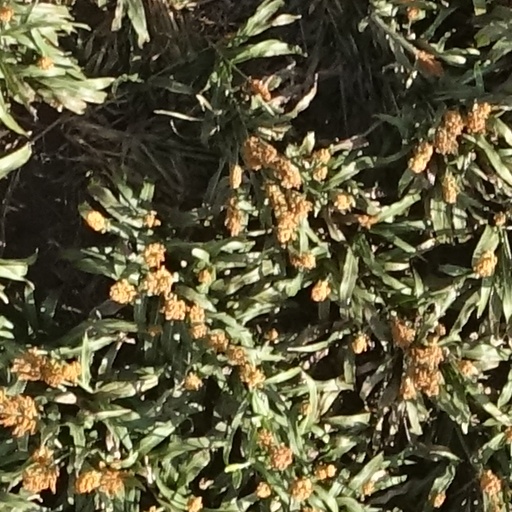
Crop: sorghum